Imleria badia

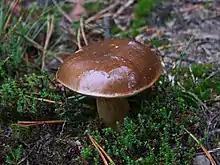
With wet and sticky cap

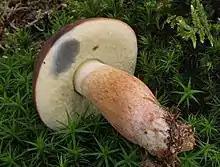
The pore surface stains bluish-grey when injured.

"Imleria badia" fruit bodies have a chestnut to dark brown cap, which is almost spherical in young specimens before broadening and flattening out to a diameter of up to . The cap margin is acute, and cap surface velvety when young and slightly sticky when wet or old. The cap cuticle is difficult to separate from the flesh underneath. On the cap undersurface, the pores are initially cream to pale yellow, but become greenish yellow or olive with age. They stain dull blue to bluish-grey when bruised or cut, and are easily removed from the flesh. The pores are initially circular, becoming more angular with age, and number about one or two per millimetre. The tubes are long, and are adnate to depressed around the area of attachment to the stipe.